Spencer Ludwig

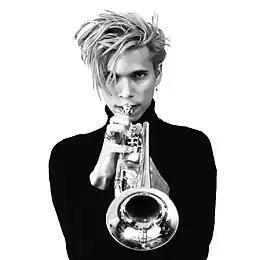

Spencer Ludwig (born 24 June 1990) is an American trumpeter, singer, songwriter, producer and musical director from Los Angeles, California. The former trumpet player for the band Capital Cities, he recorded on their debut album "In a Tidal Wave of Mystery" and toured with them from 2011 to 2015. He has also performed with Harry Styles, Dua Lipa, Gallant, Mike Posner, Foster the People, Portugal. The Man, Fitz and the Tantrums, RAC, Joywave, St. Lucia, Cherub, and The Wailers. In 2018, he went independent and formed his own label, Trumpet Records.